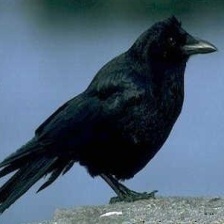
Species: CROW
Scientific name: CORVUS